Renaming of Chiang Kai-shek Memorial Hall

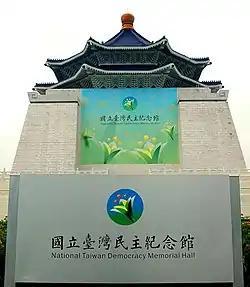
Side view shortly after the renaming ceremony in May 2007. The images evoke the Wild Lily student movement of 1990.

The renaming of the Chiang Kai-shek Memorial Hall in Taipei, Taiwan to National Taiwan Democracy Memorial Hall was announced by President Chen Shui-bian on 15 May 2007. The surrounding plaza was rededicated to democracy as Liberty Square. This move was condemned by the pan-blue media as a political move by the Democratic Progressive Party to denounce the historical heritage of the Republic of China. The site was renamed back to the original title of the "Chiang Kai-shek Memorial Hall" on 20 July 2009 when the Kuomintang came back in power.